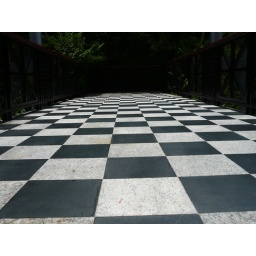
I found this black and white tiled building in Hong Kong near Stanley Market very interesting.